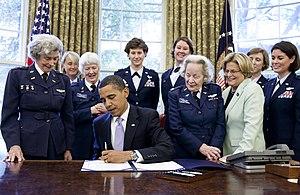
Le Women Airforce Service Pilots, ou Service de pilotes féminines de l'Armée de l'air, est une organisation para-militaire pionnière rassemblant des femmes pilotes civiles, employées par la United States Army Air Forces, pendant la Seconde Guerre mondiale. Elle rassemble le 5 août 1943 deux escadrons créés un an auparavant : le Women’s Flying Training Detachment et le Women's Auxiliary Ferrying Squadron. L'unité compte alors mille membres. Elle est dissoute le 20 décembre 1944.